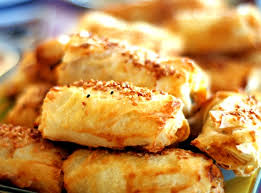
Yemek: borek